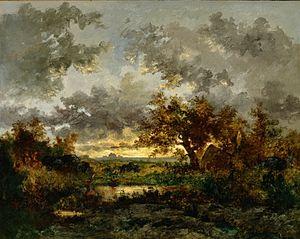
Étienne Pierre Théodore Rousseau, dit Théodore Rousseau, né le 15 avril 1812 à Paris, mort le 22 décembre 1867 à Barbizon, est un artiste-peintre paysagiste français.